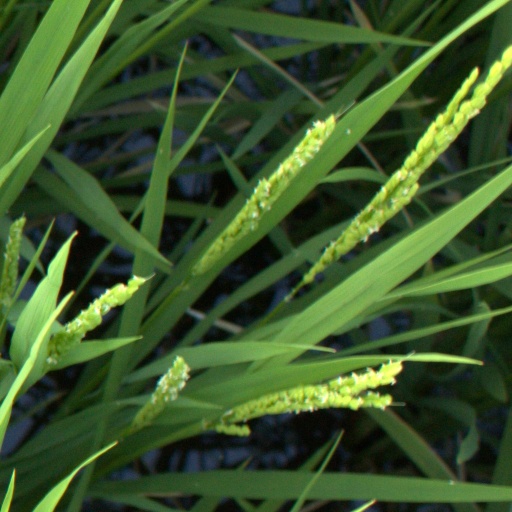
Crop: rice